Step aerobics

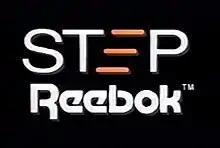
1992 rebranding of Step Reebok

In March 1992, Reebok designed a new step with angular nesting legs. They featured this new step in a moody industrial video led by Gin Miller, driven by live percussionists in a band. The video starts with a 1991 TV commercial showing a fit young couple running up the steps of the Guatemalan pyramid Tikal, intercut with scenes of people using the previous rounded step design in teal and purple. Then the Miller workout is performed on the new angular step design in dark and light gray. A new Step Reebok logo was issued, with three horizontal lines representing the 'E' in Step.